Geriatric medicine in Egypt

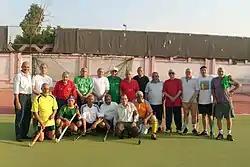
Active agers of the Egyptian Hockey veterans association.

Covering the cost of healthcare is a major challenge for seniors (defined as 60 years or older in Egypt). Currently, 62 percent of elderly men have health insurance compared to 35 percent of elderly women. However, medical care for the elderly, in the absence of a comprehensive health insurance plan, is extremely expensive. Few hospitals have wings just for the elderly, two percent of whom have a permanent disability (i.e., 81,000 people). There are only 52 physical therapy centers in Egypt serving 1,258 of those over 60.